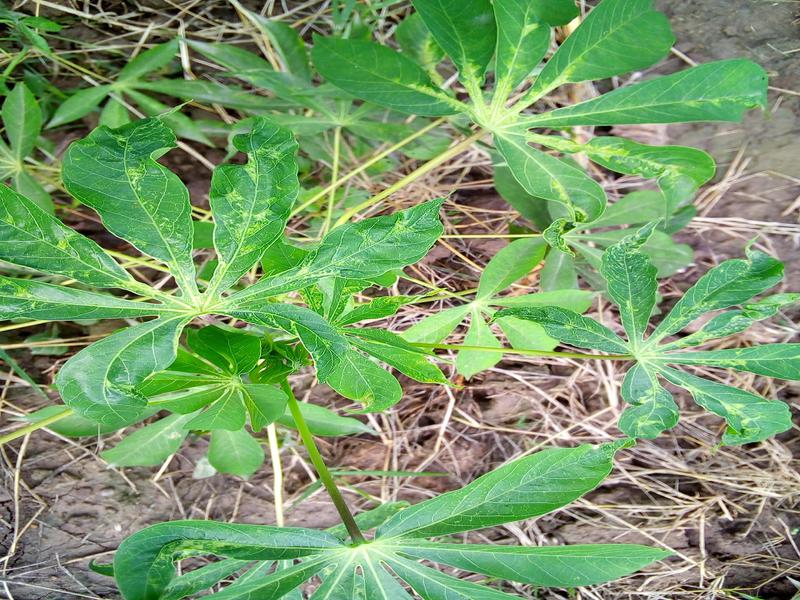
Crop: cassava
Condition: mosaic_disease